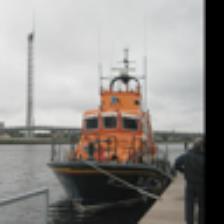
Label: NonHuman